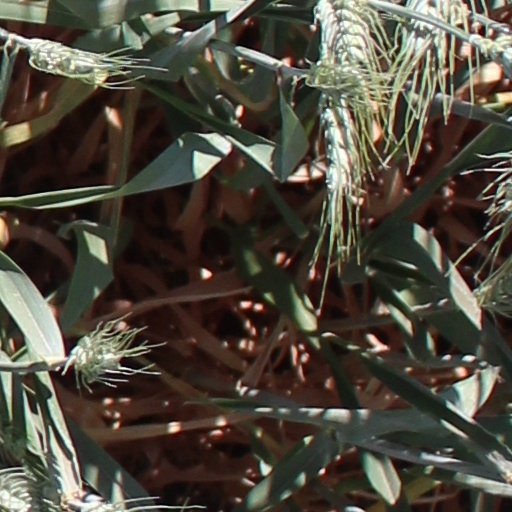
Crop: wheat